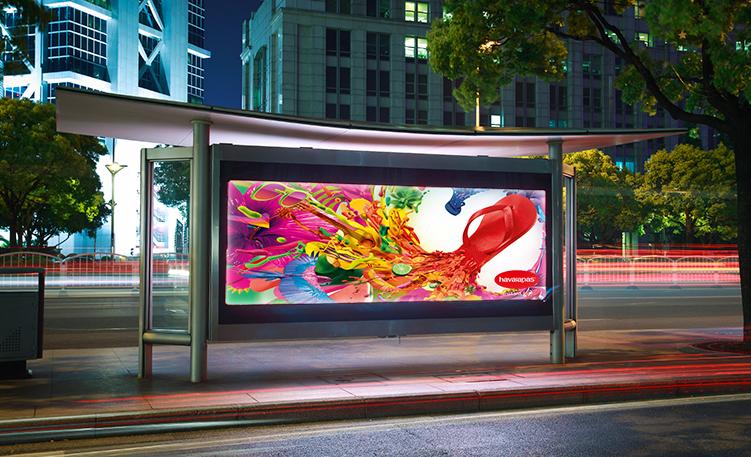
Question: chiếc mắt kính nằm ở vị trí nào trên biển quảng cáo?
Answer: chiếc mắt kính nằm ở góc trên bên trái biển quảng cáo